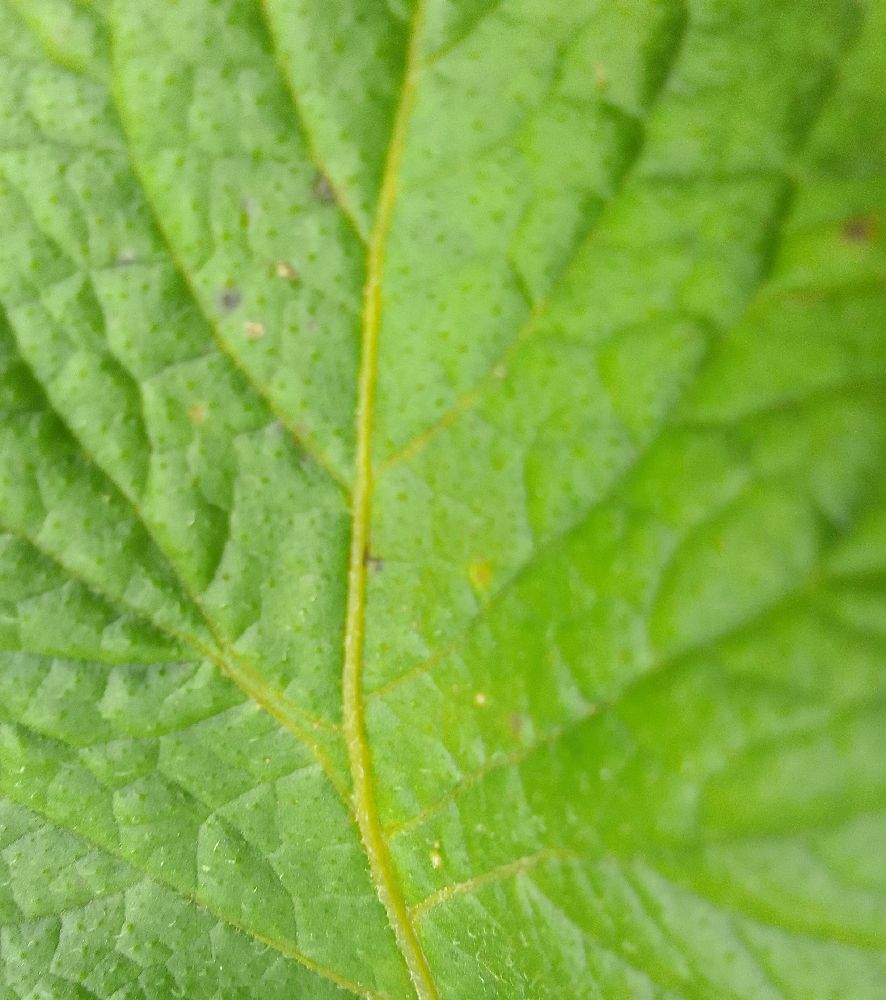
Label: Healthy